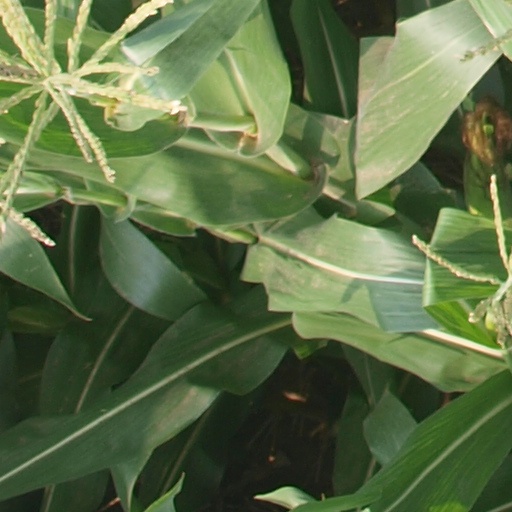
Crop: maize; corn